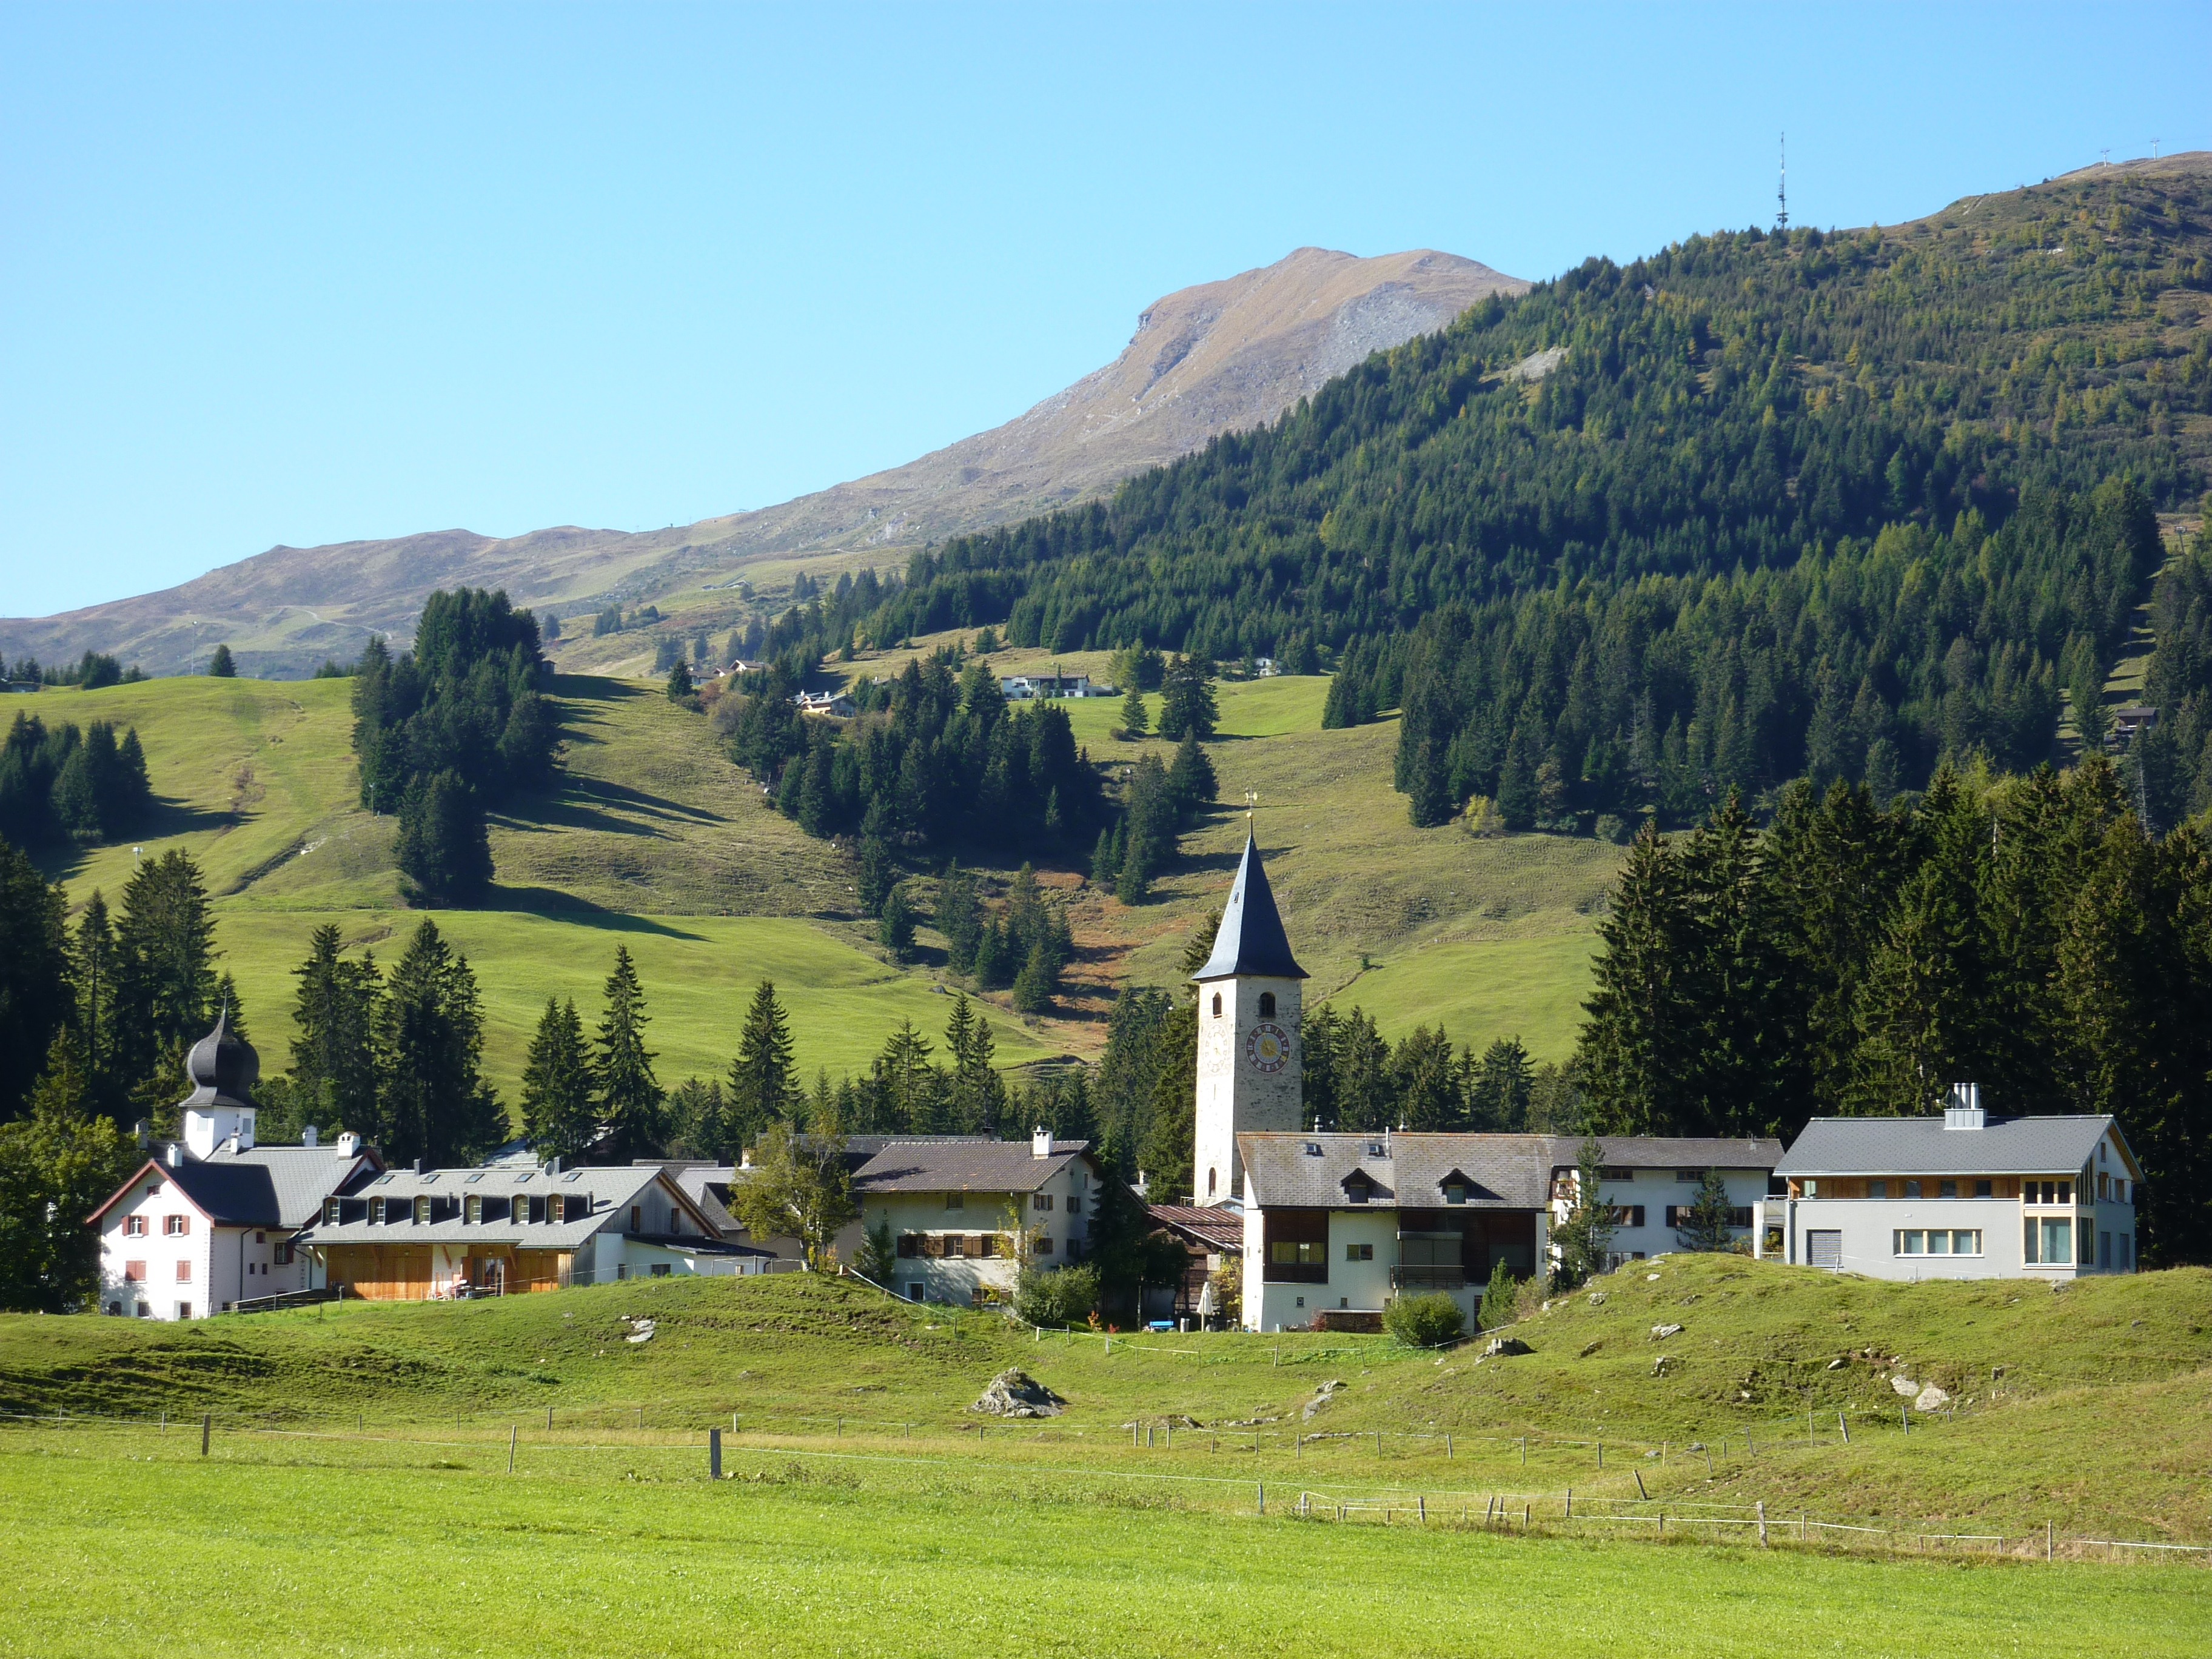
landscape, mountain, sky, farm, meadow, hill, lake, valley, mountain range, village, pasture, church, highland, alps, homes, steeple, plateau, switzerland, region, rural area, geographical feature, mountainous landforms, parpan